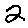
Label: 2